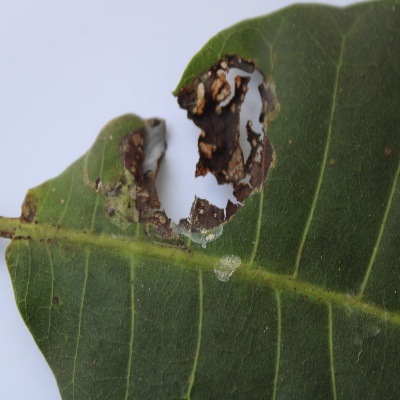
Crop: Cashew
Condition: leaf miner